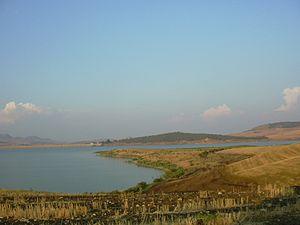
La Gornalunga est une rivière de 81 km de long située en Sicile, dans le sud de l'Italie.
Le lac d'Ogliastro est un lac artificiel situé dans les provinces d'Enna et de Catane en Sicile. Il est formé par une retenue sur la Gornalunga.